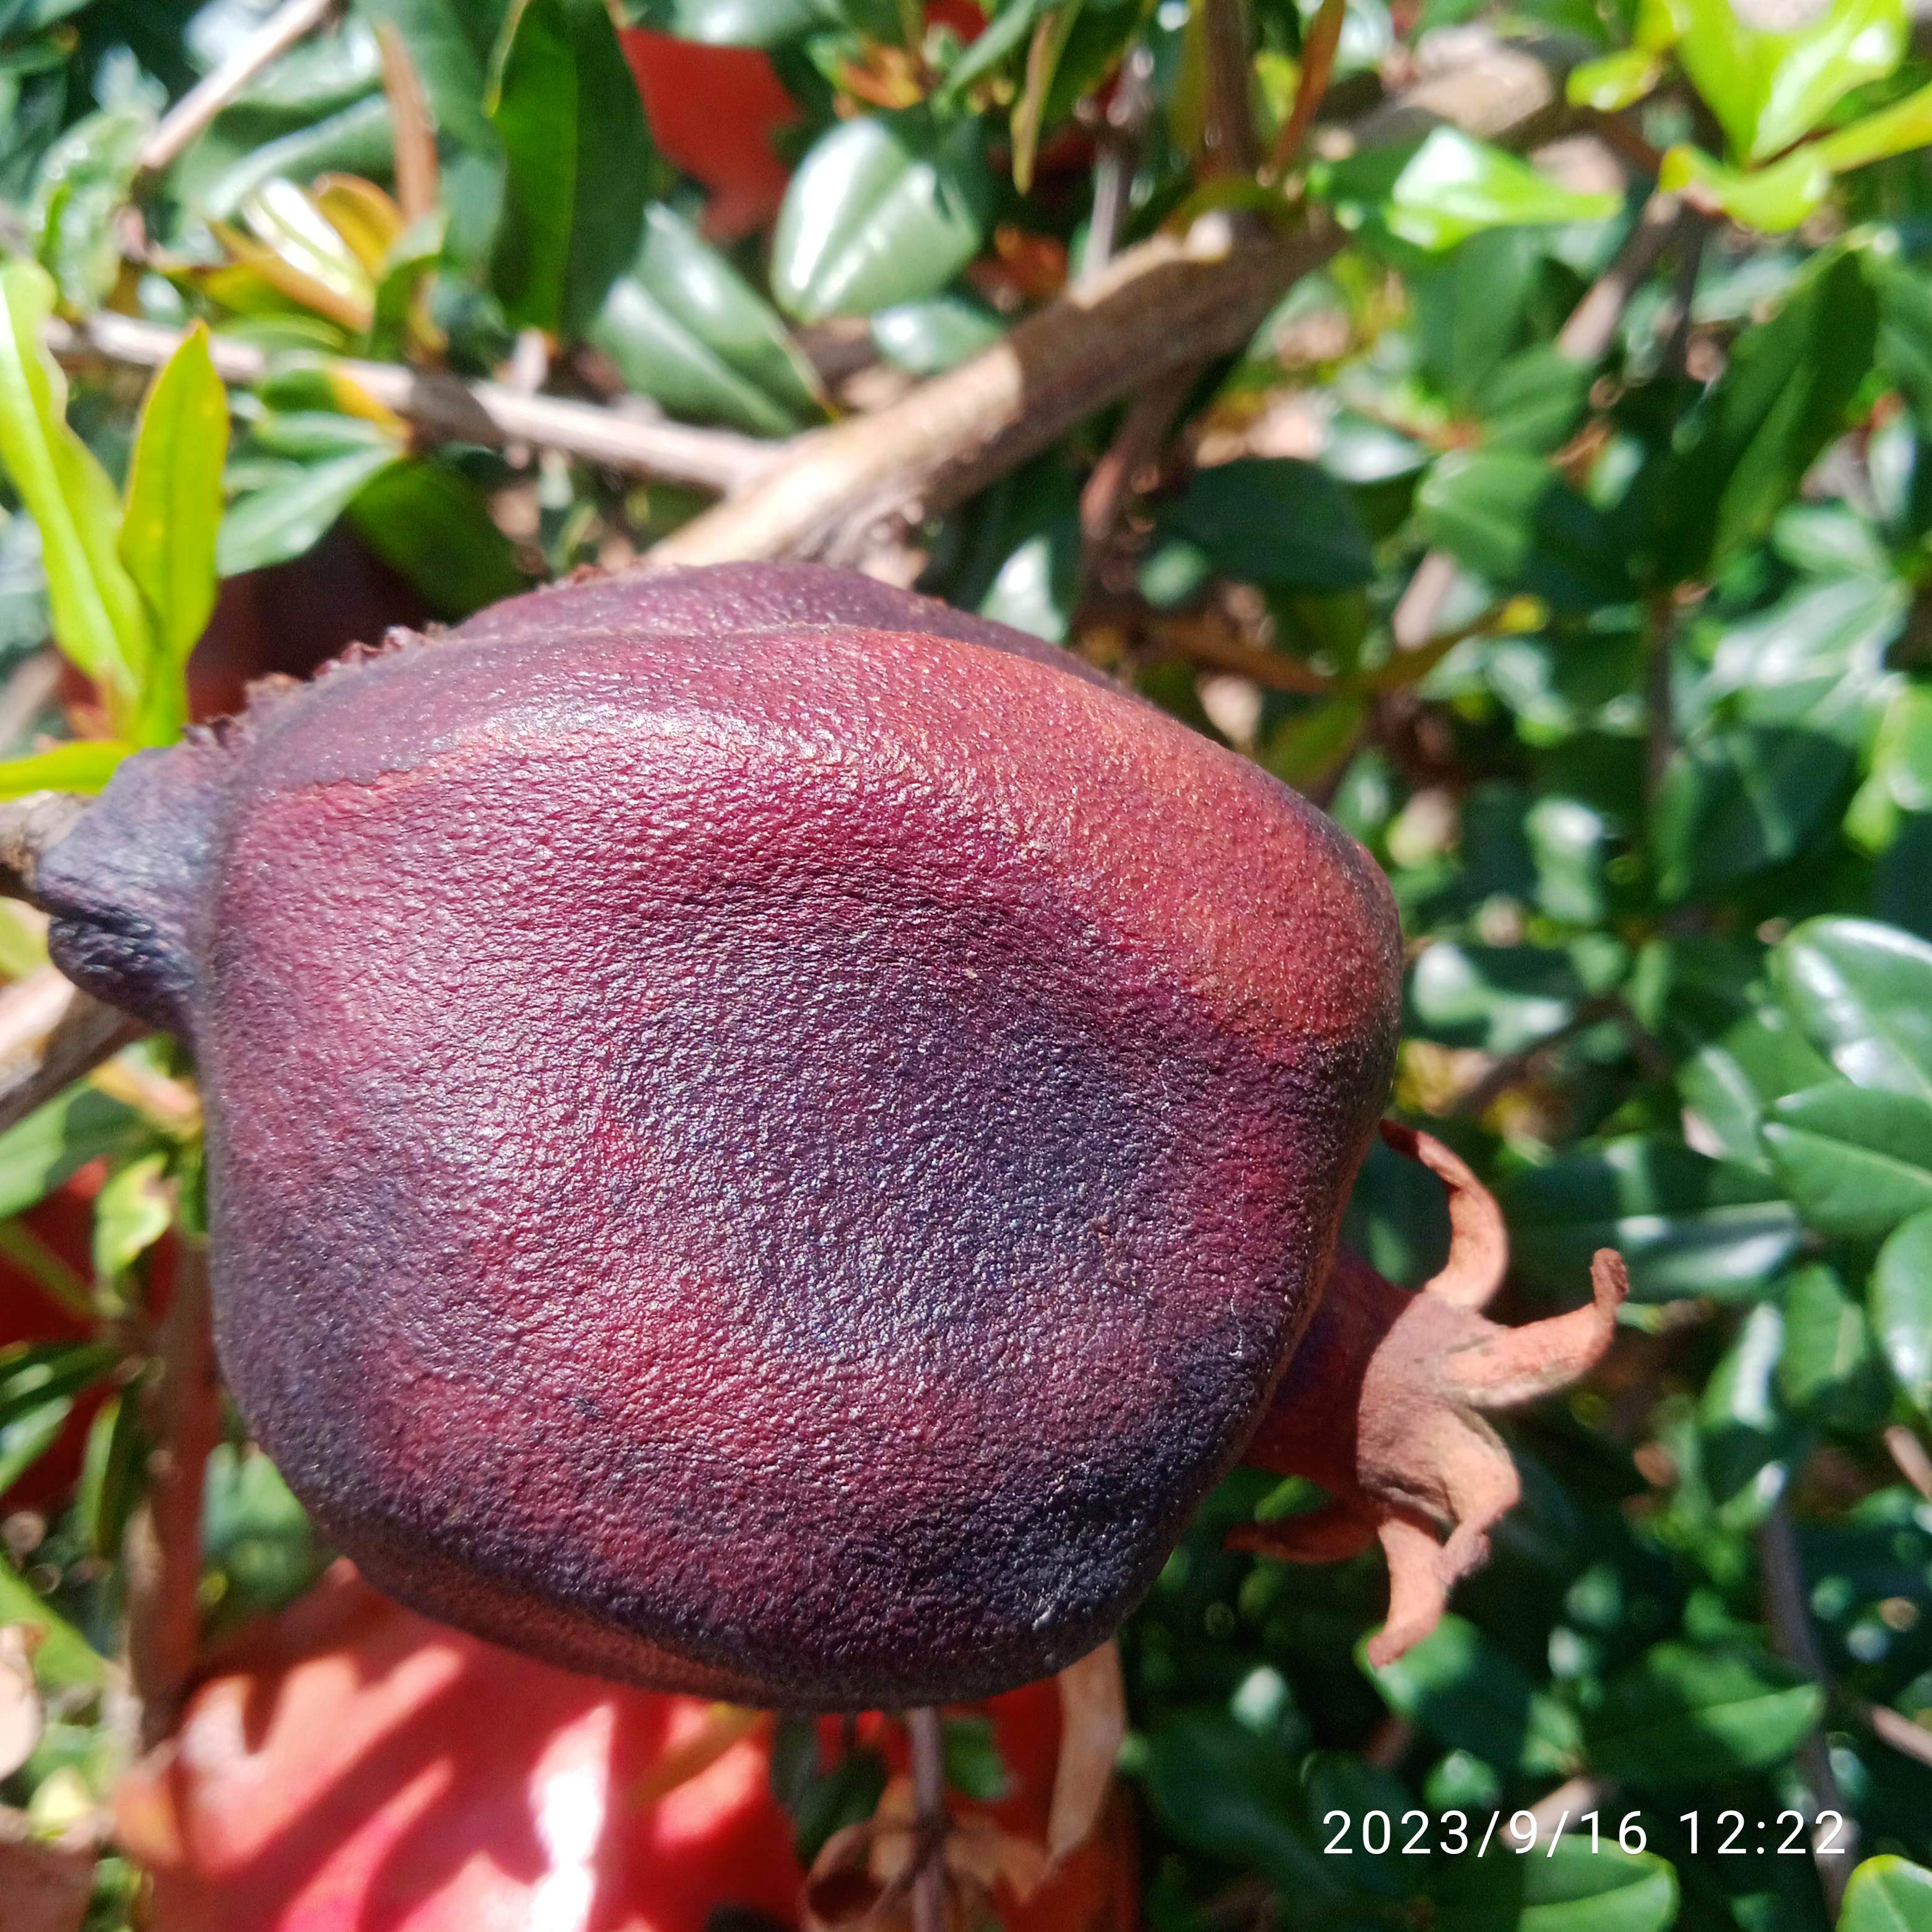
Label: Alternaria